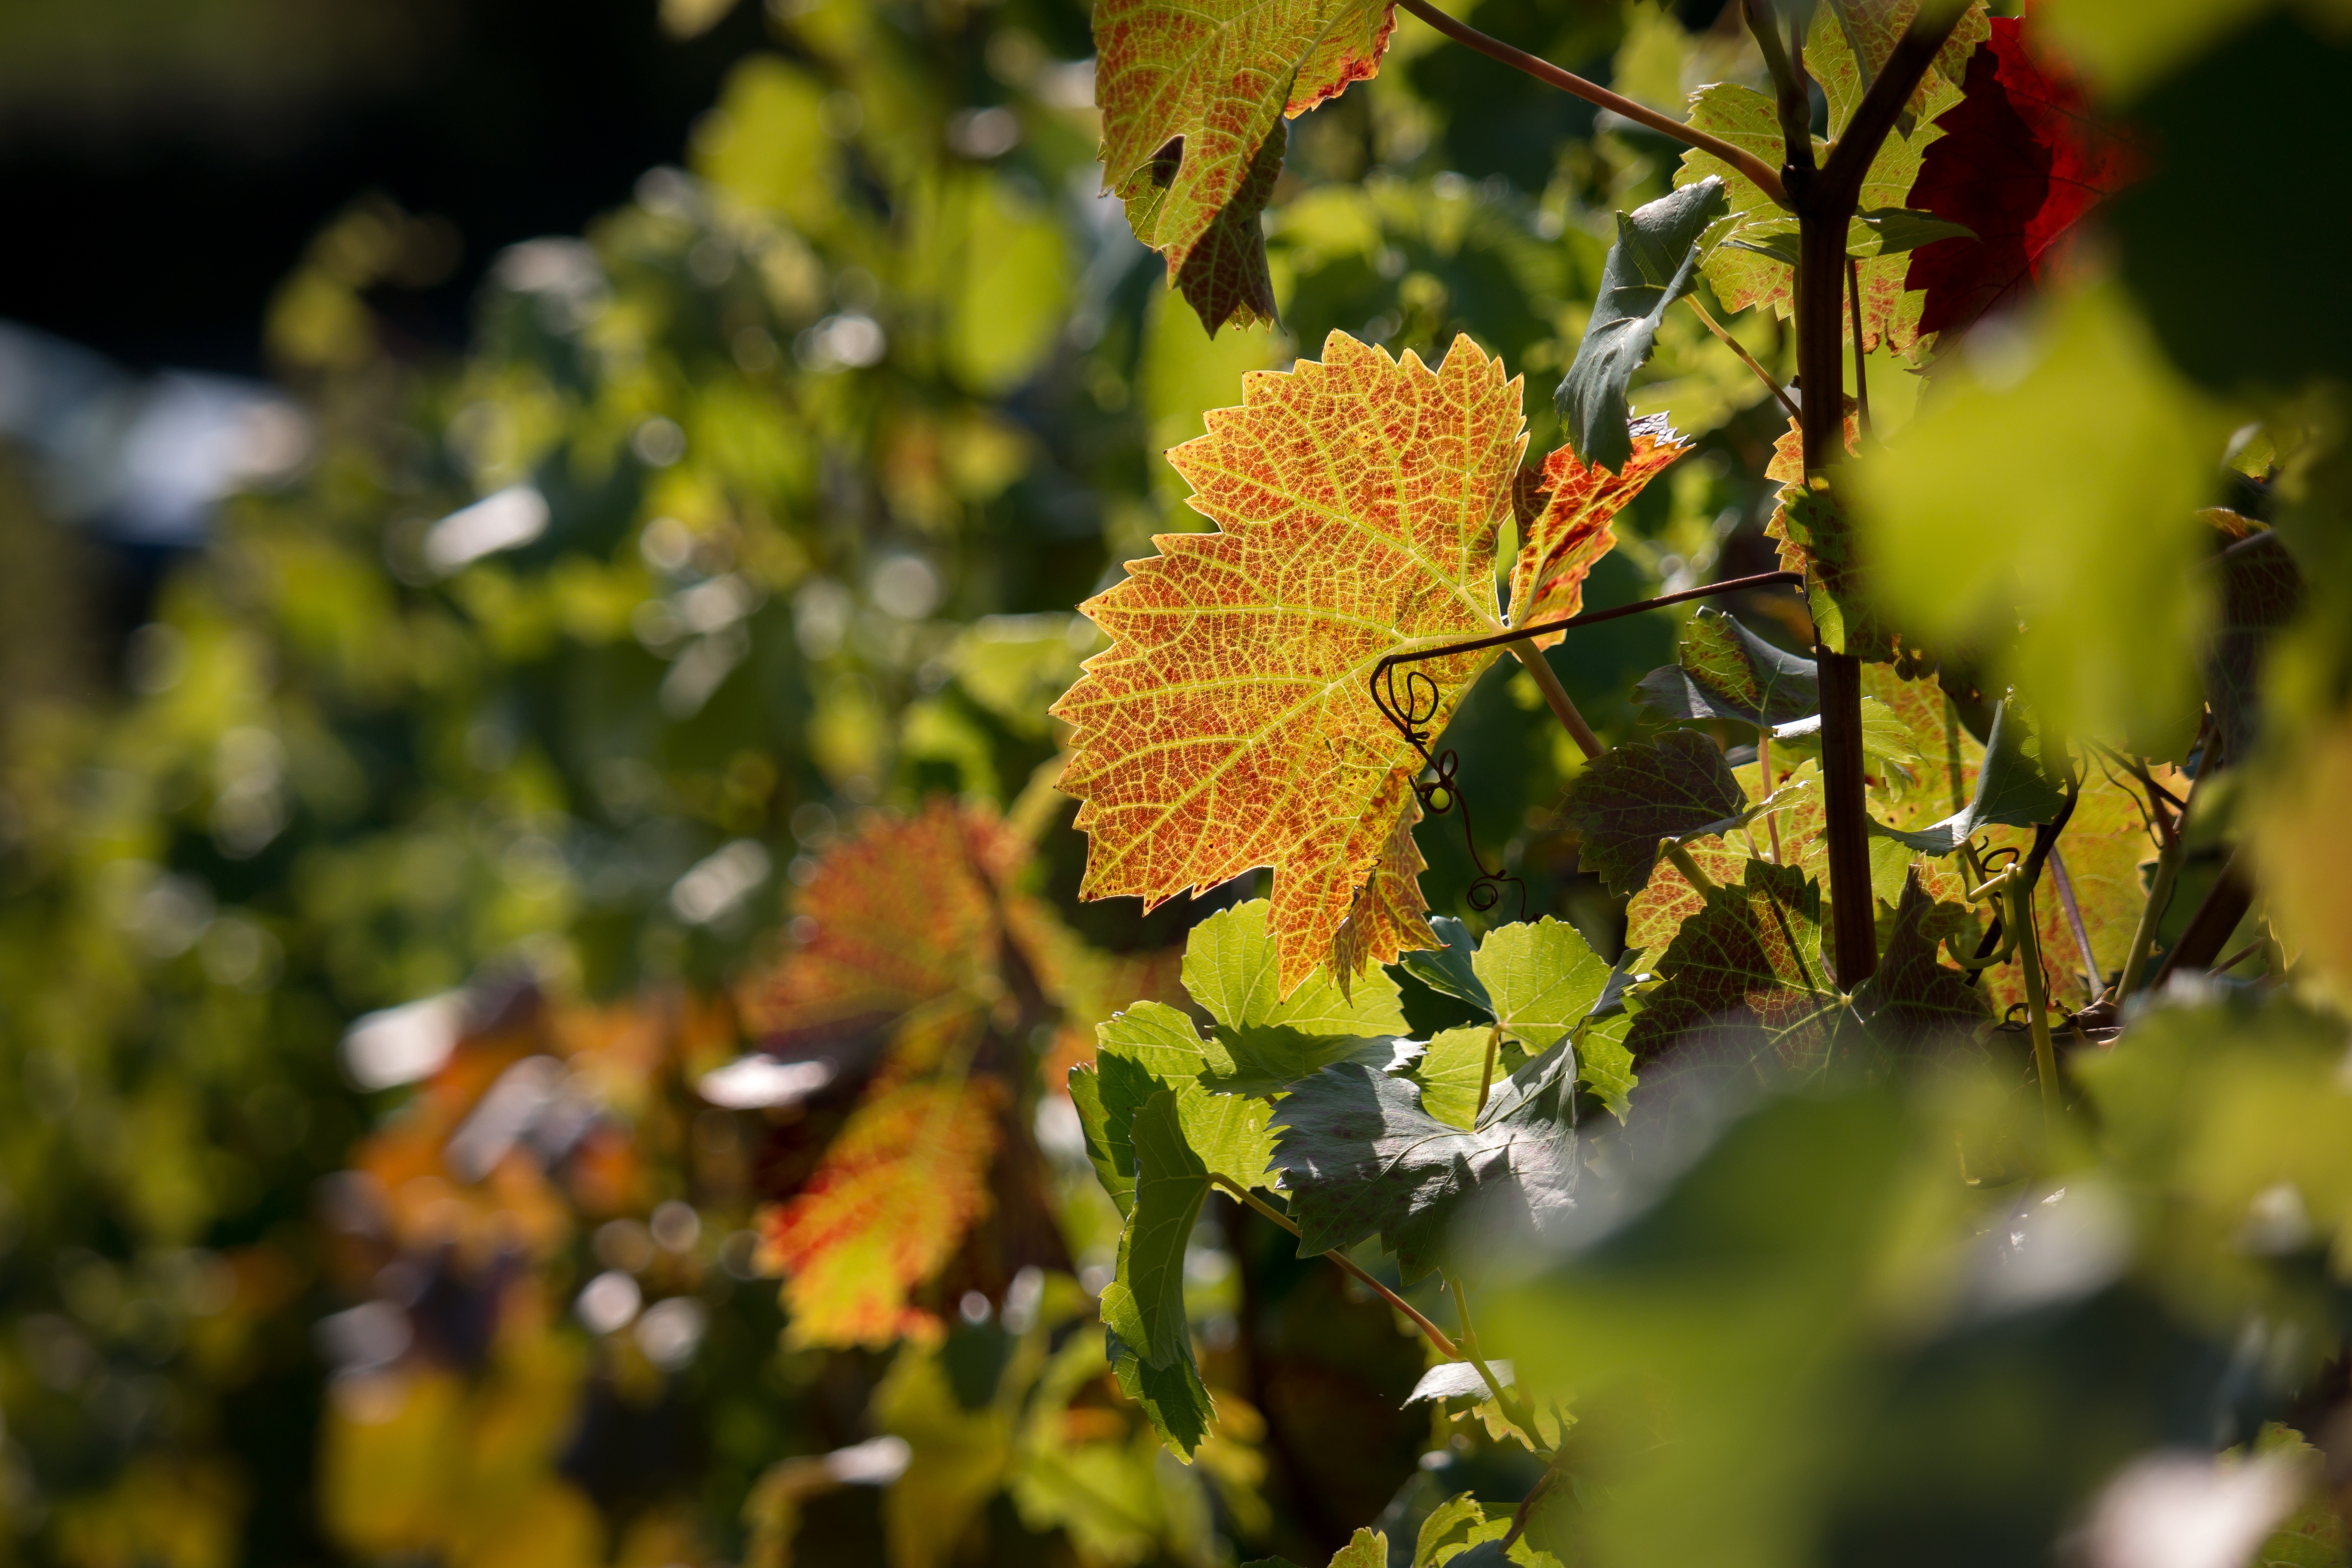
tree, nature, branch, blossom, plant, vine, vineyard, sunlight, leaf, flower, green, red, autumn, botany, yellow, flora, season, wildflower, vines, shrub, deciduous, october, fall color, autumn colours, macro photography, winegrowing, rebstock, vine leaves, flowering plant, oberdollendorf, woody plant, land plant